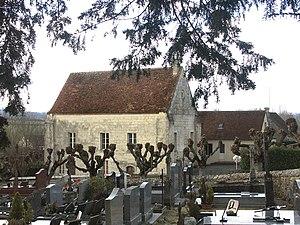
Vue du sud. 12e s. ISMH 1974 This building is inscrit au titre des Monuments Historiques. It is indexed in the Base Mérimée, a database of architectural heritage maintained by the French Ministry of Culture,
La maison romane, ou maison de l'Audience, est un édifice situé à Loisail, en France.
Loisail est une commune française, située dans le département de l'Orne en région Normandie, peuplée de 126 habitants.
Cet article recense les monuments historiques de l'arrondissement de Mortagne-au-Perche, dans l'Orne, en France.